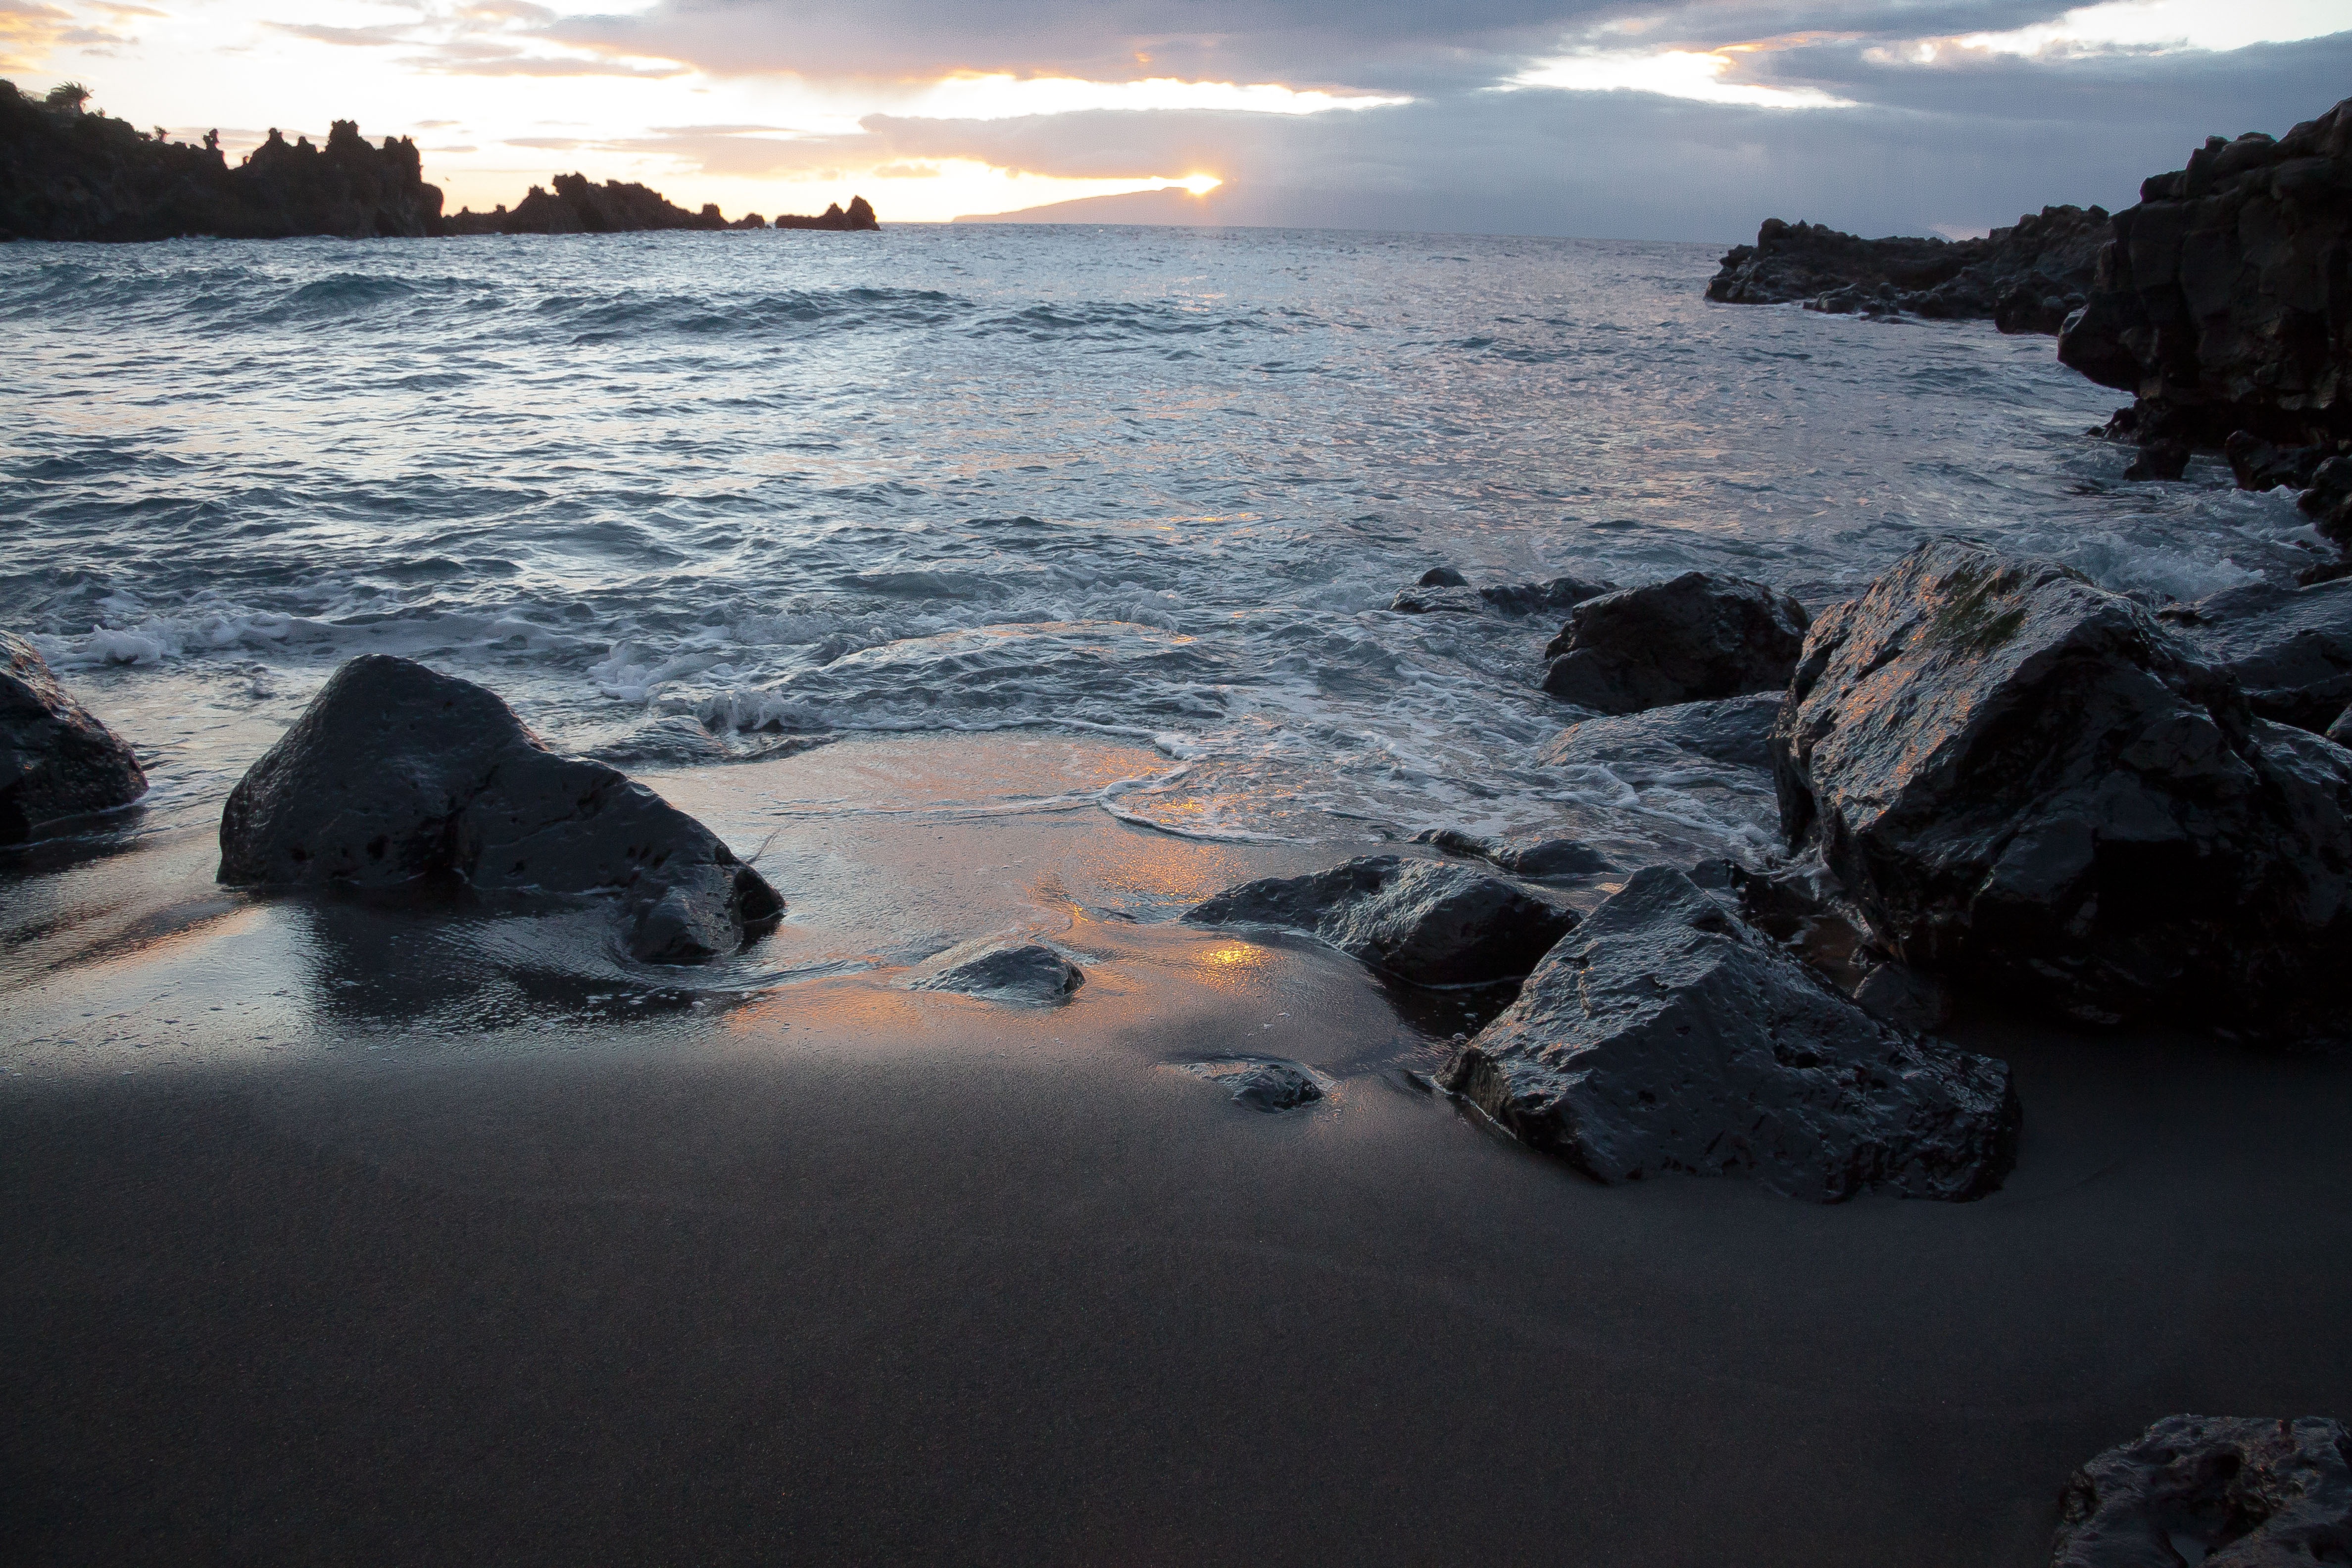
beach, sea, coast, water, sand, rock, ocean, horizon, cloud, sunrise, sunset, sunlight, morning, shore, wave, dawn, dusk, ice, evening, surf, reflection, holiday, bay, romantic, black, terrain, material, body of water, relaxation, booked, abendstimmung, cape, recovery, wind wave